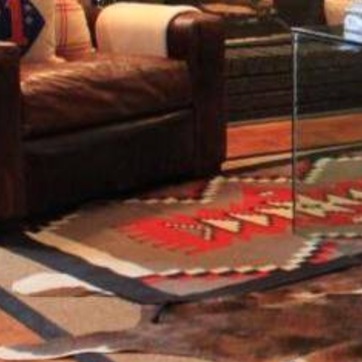
Material: carpet